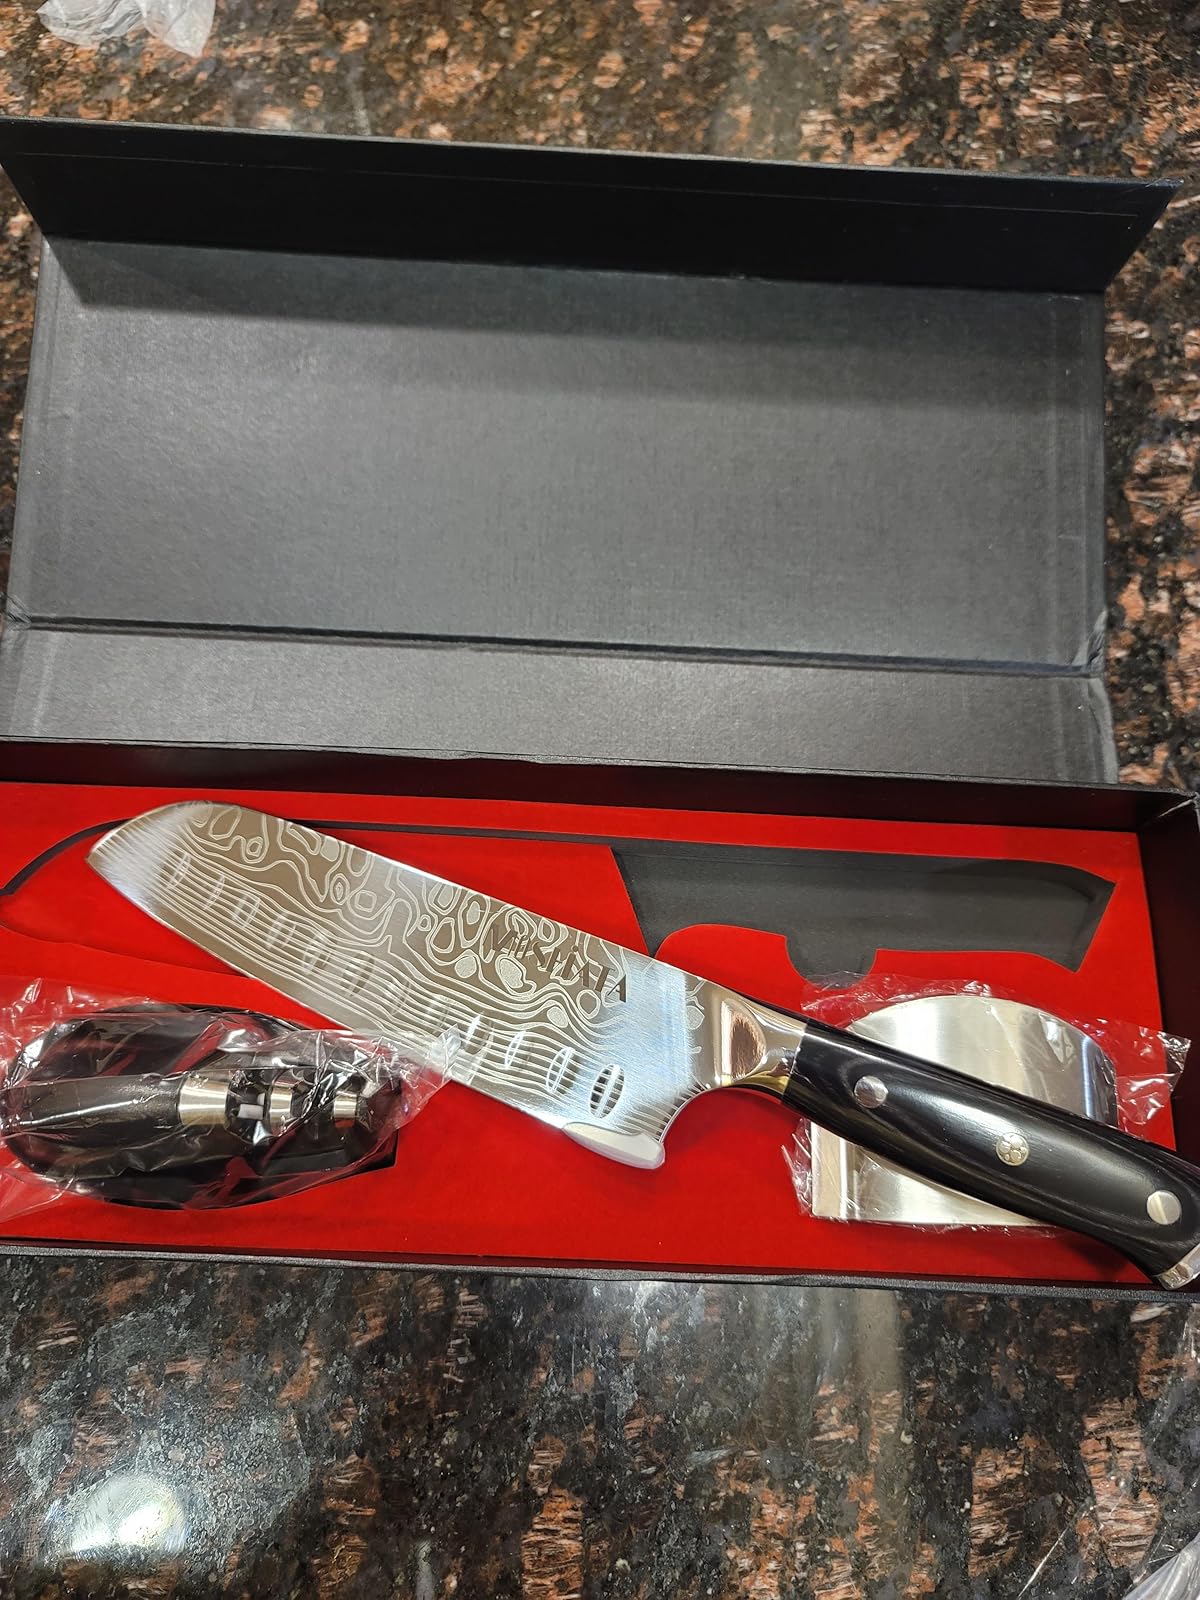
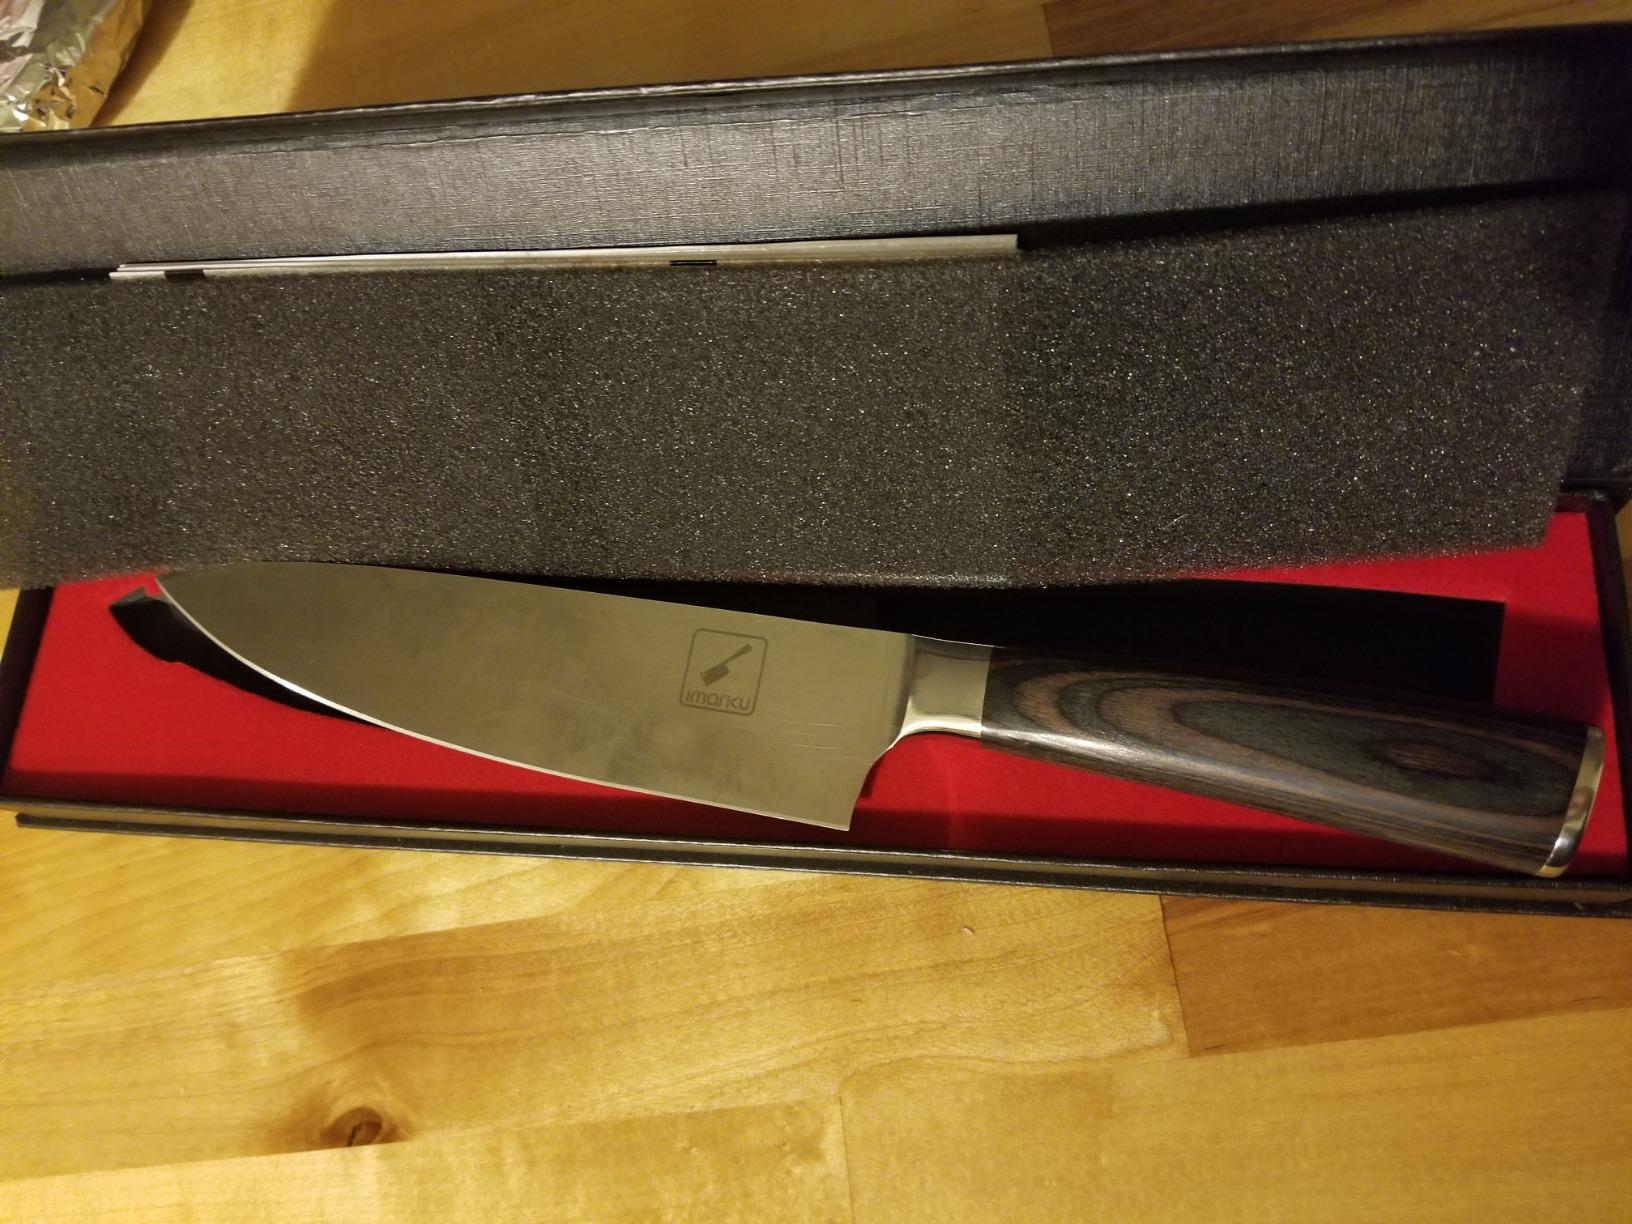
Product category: items_knife
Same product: no